Bonshaw, New South Wales

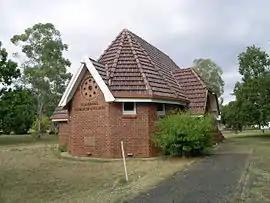
St Andrews Church of England, Bonshaw

Bonshaw is a village in New South Wales, Australia 783 km north of Sydney. In the , the village had a population of 133 people in the district. It is located near the northern border of the State close to Texas, Queensland, from which it is separated by the Dumaresq River which forms the border between the states. Bonshaw is located in Inverell Shire and Arrawatta County. It is on the Bruxner Highway between Tenterfield and Goondiwindi. It is a village designed to serve the needs of the agricultural holdings in the area.